341st Bombardment Squadron

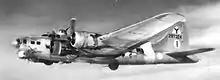
Squadron B-17G Flying Fortress

The haste with which the squadron had trained and deployed resulted in deficiencies in its training. Most pilots had not flown at high altitudes on oxygen; some gunners had never operated a turret, much less fired at a moving target. Crews had flown together for only a few weeks in training. The squadron's first weeks in England were devoted to intensive training, with numerous specialists attending Royal Air Force (RAF) schools to prepare for combat. The squadron flew its first mission on 17 August 1942, attacking a marshalling yard at Rouen, which was also the first mission flown by AAF heavy bombers stationed in Great Britain. Two days later, the squadron supported Operation Jubilee, the raid on Dieppe, by attacking Abbeville/Drucat Airfield. It attacked naval installations, airfields and industrial and transportation targets in France and the Low Countries.